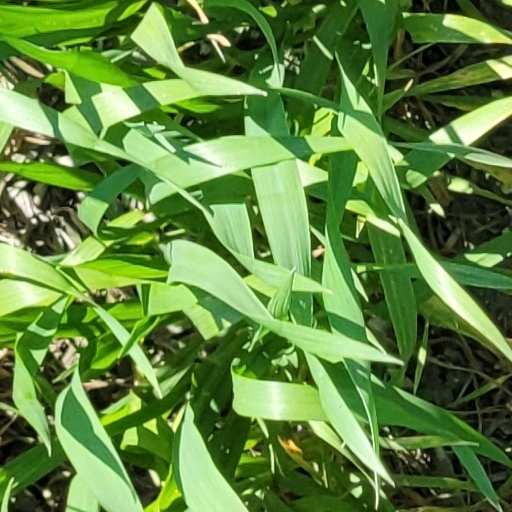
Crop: wheat